Caroline Phillips (journalist)

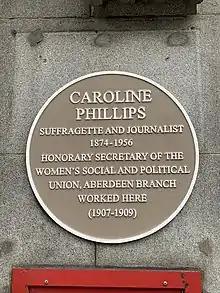
Commemorative plaque to Phillips, Union St in Aberdeen.

In 1912, Phillips inherited the Station Hotel in Banchory from an aunt and moved out of Aberdeen. Her editor said at her leaving do: "If only she hadn’t been involved in other things she would have made a good reporter."